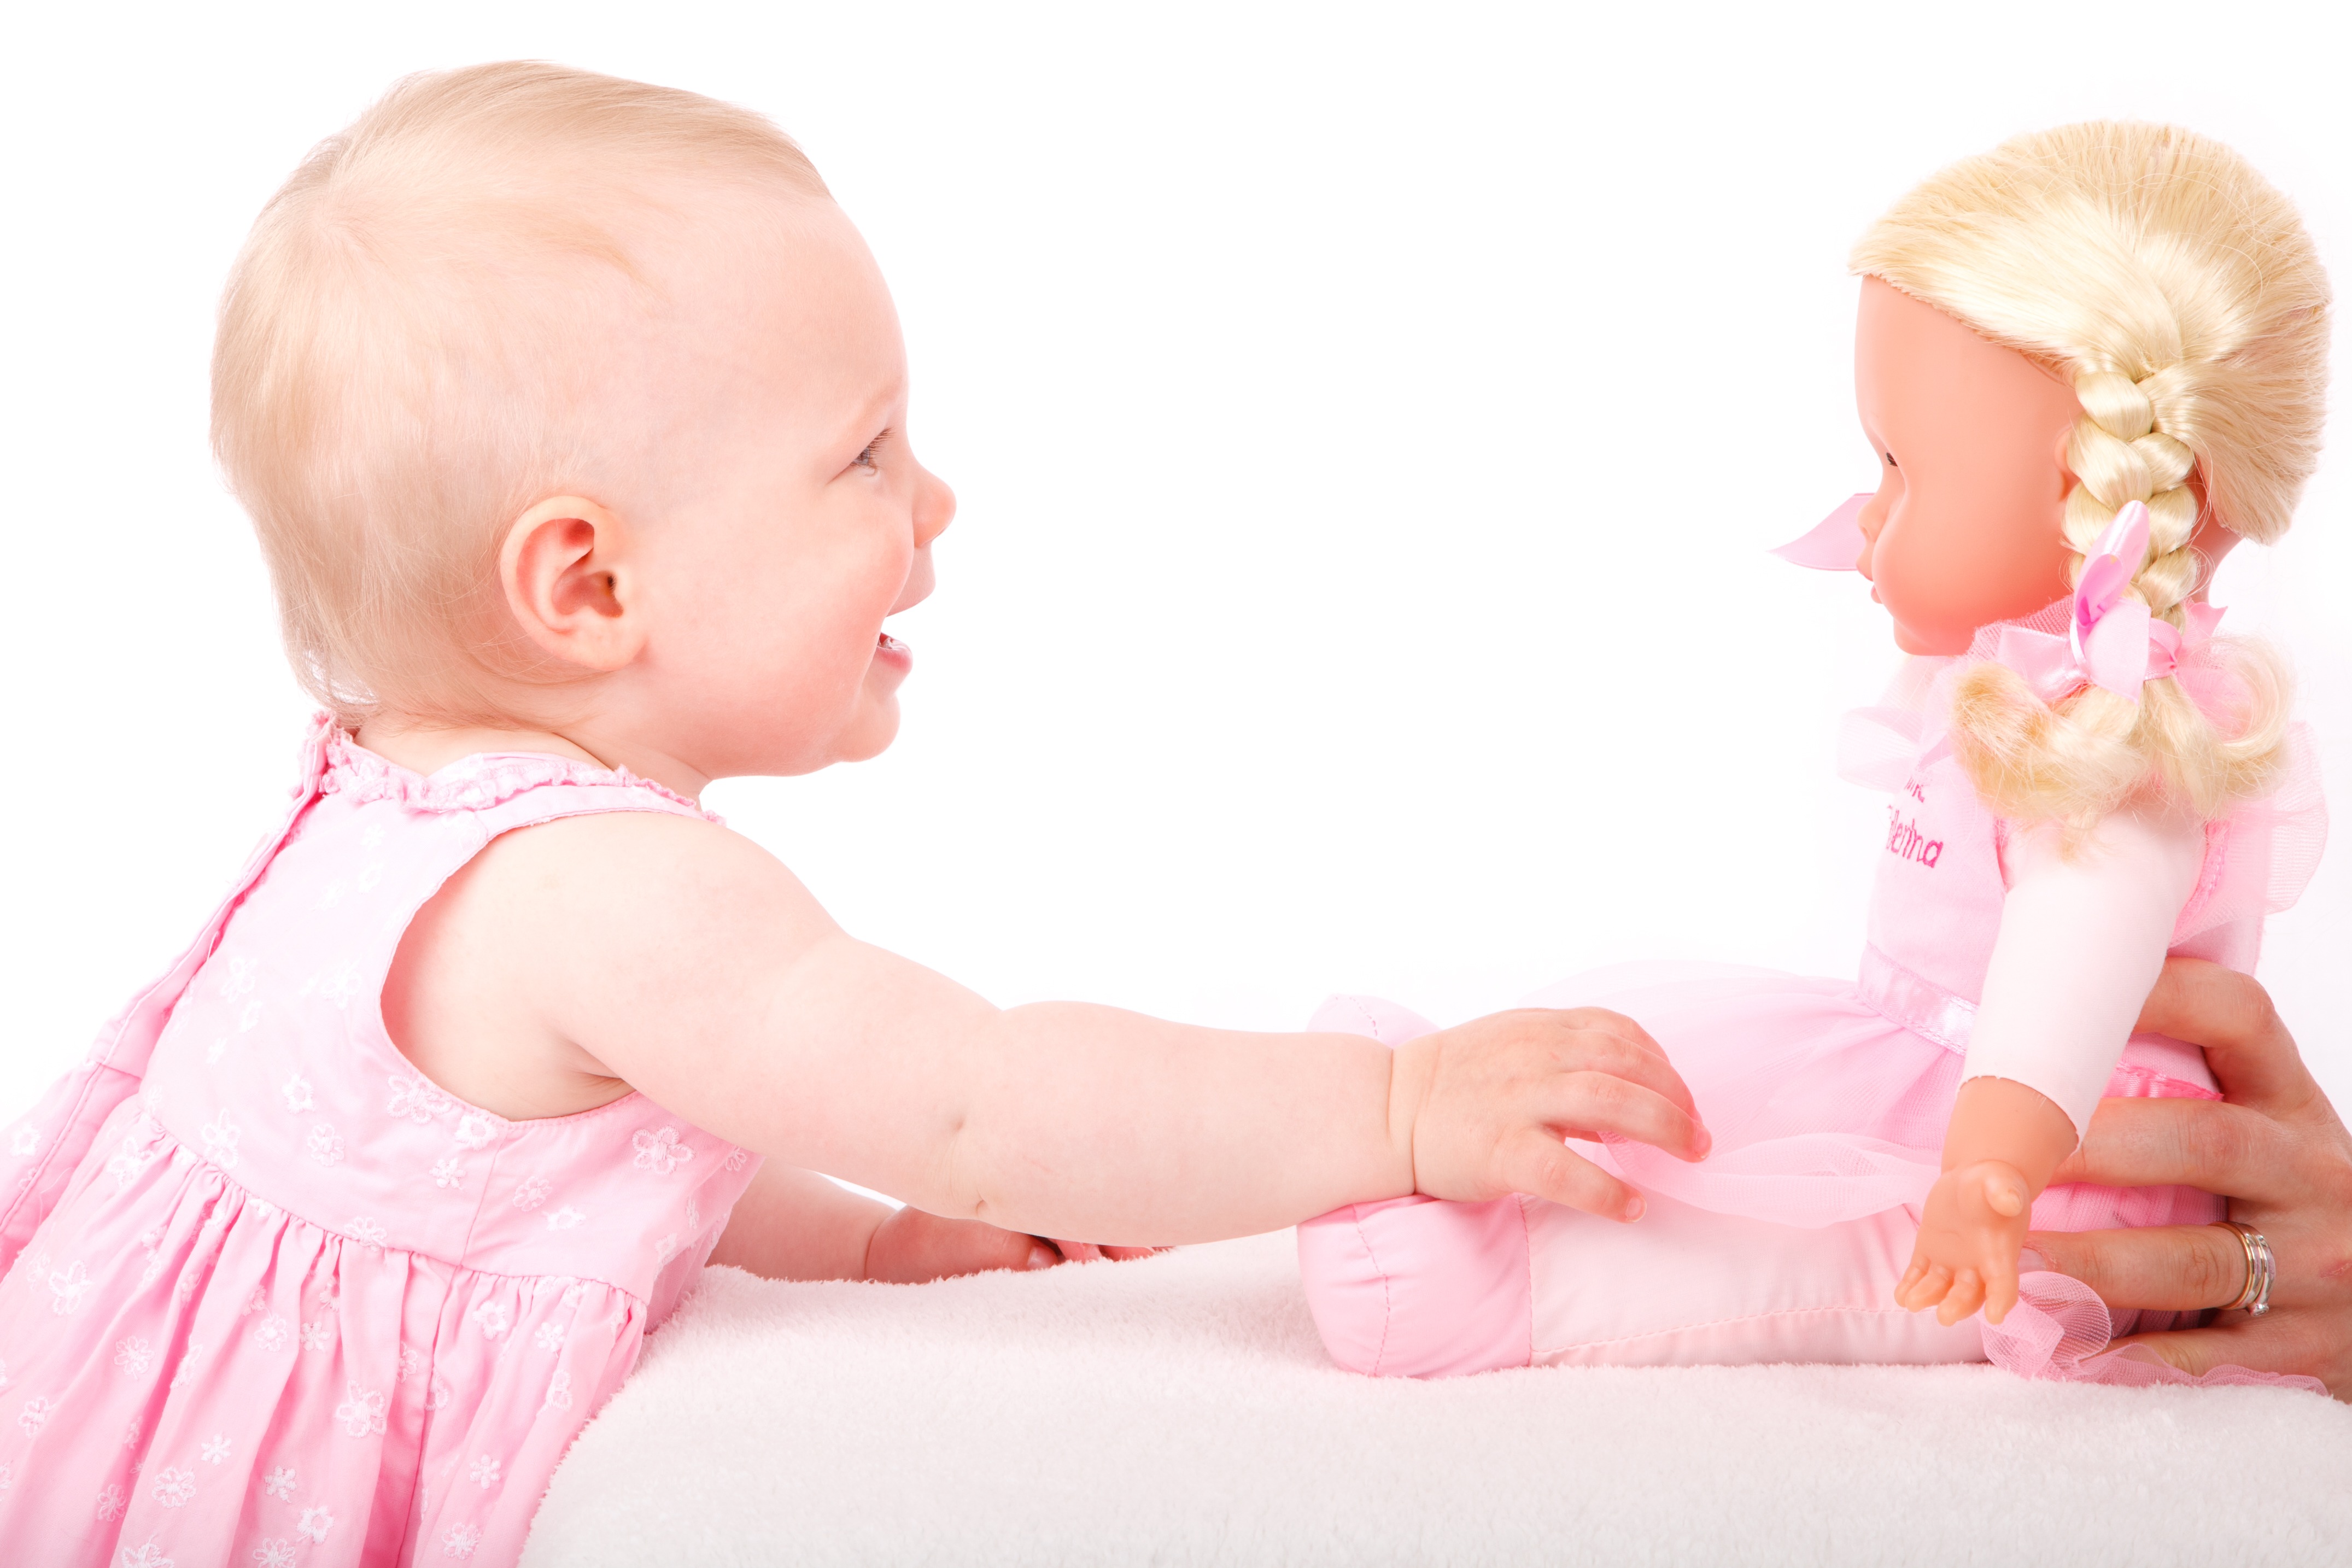
person, people, girl, white, play, sweet, kid, cute, young, youth, child, pink, toy, baby, smile, product, face, doll, nose, mother, infant, toddler, little, skin, expression, bedtime